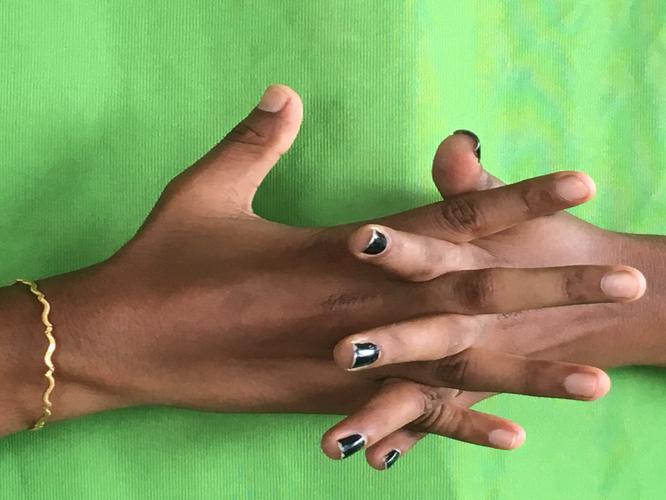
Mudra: Karkatta
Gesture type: double_hand